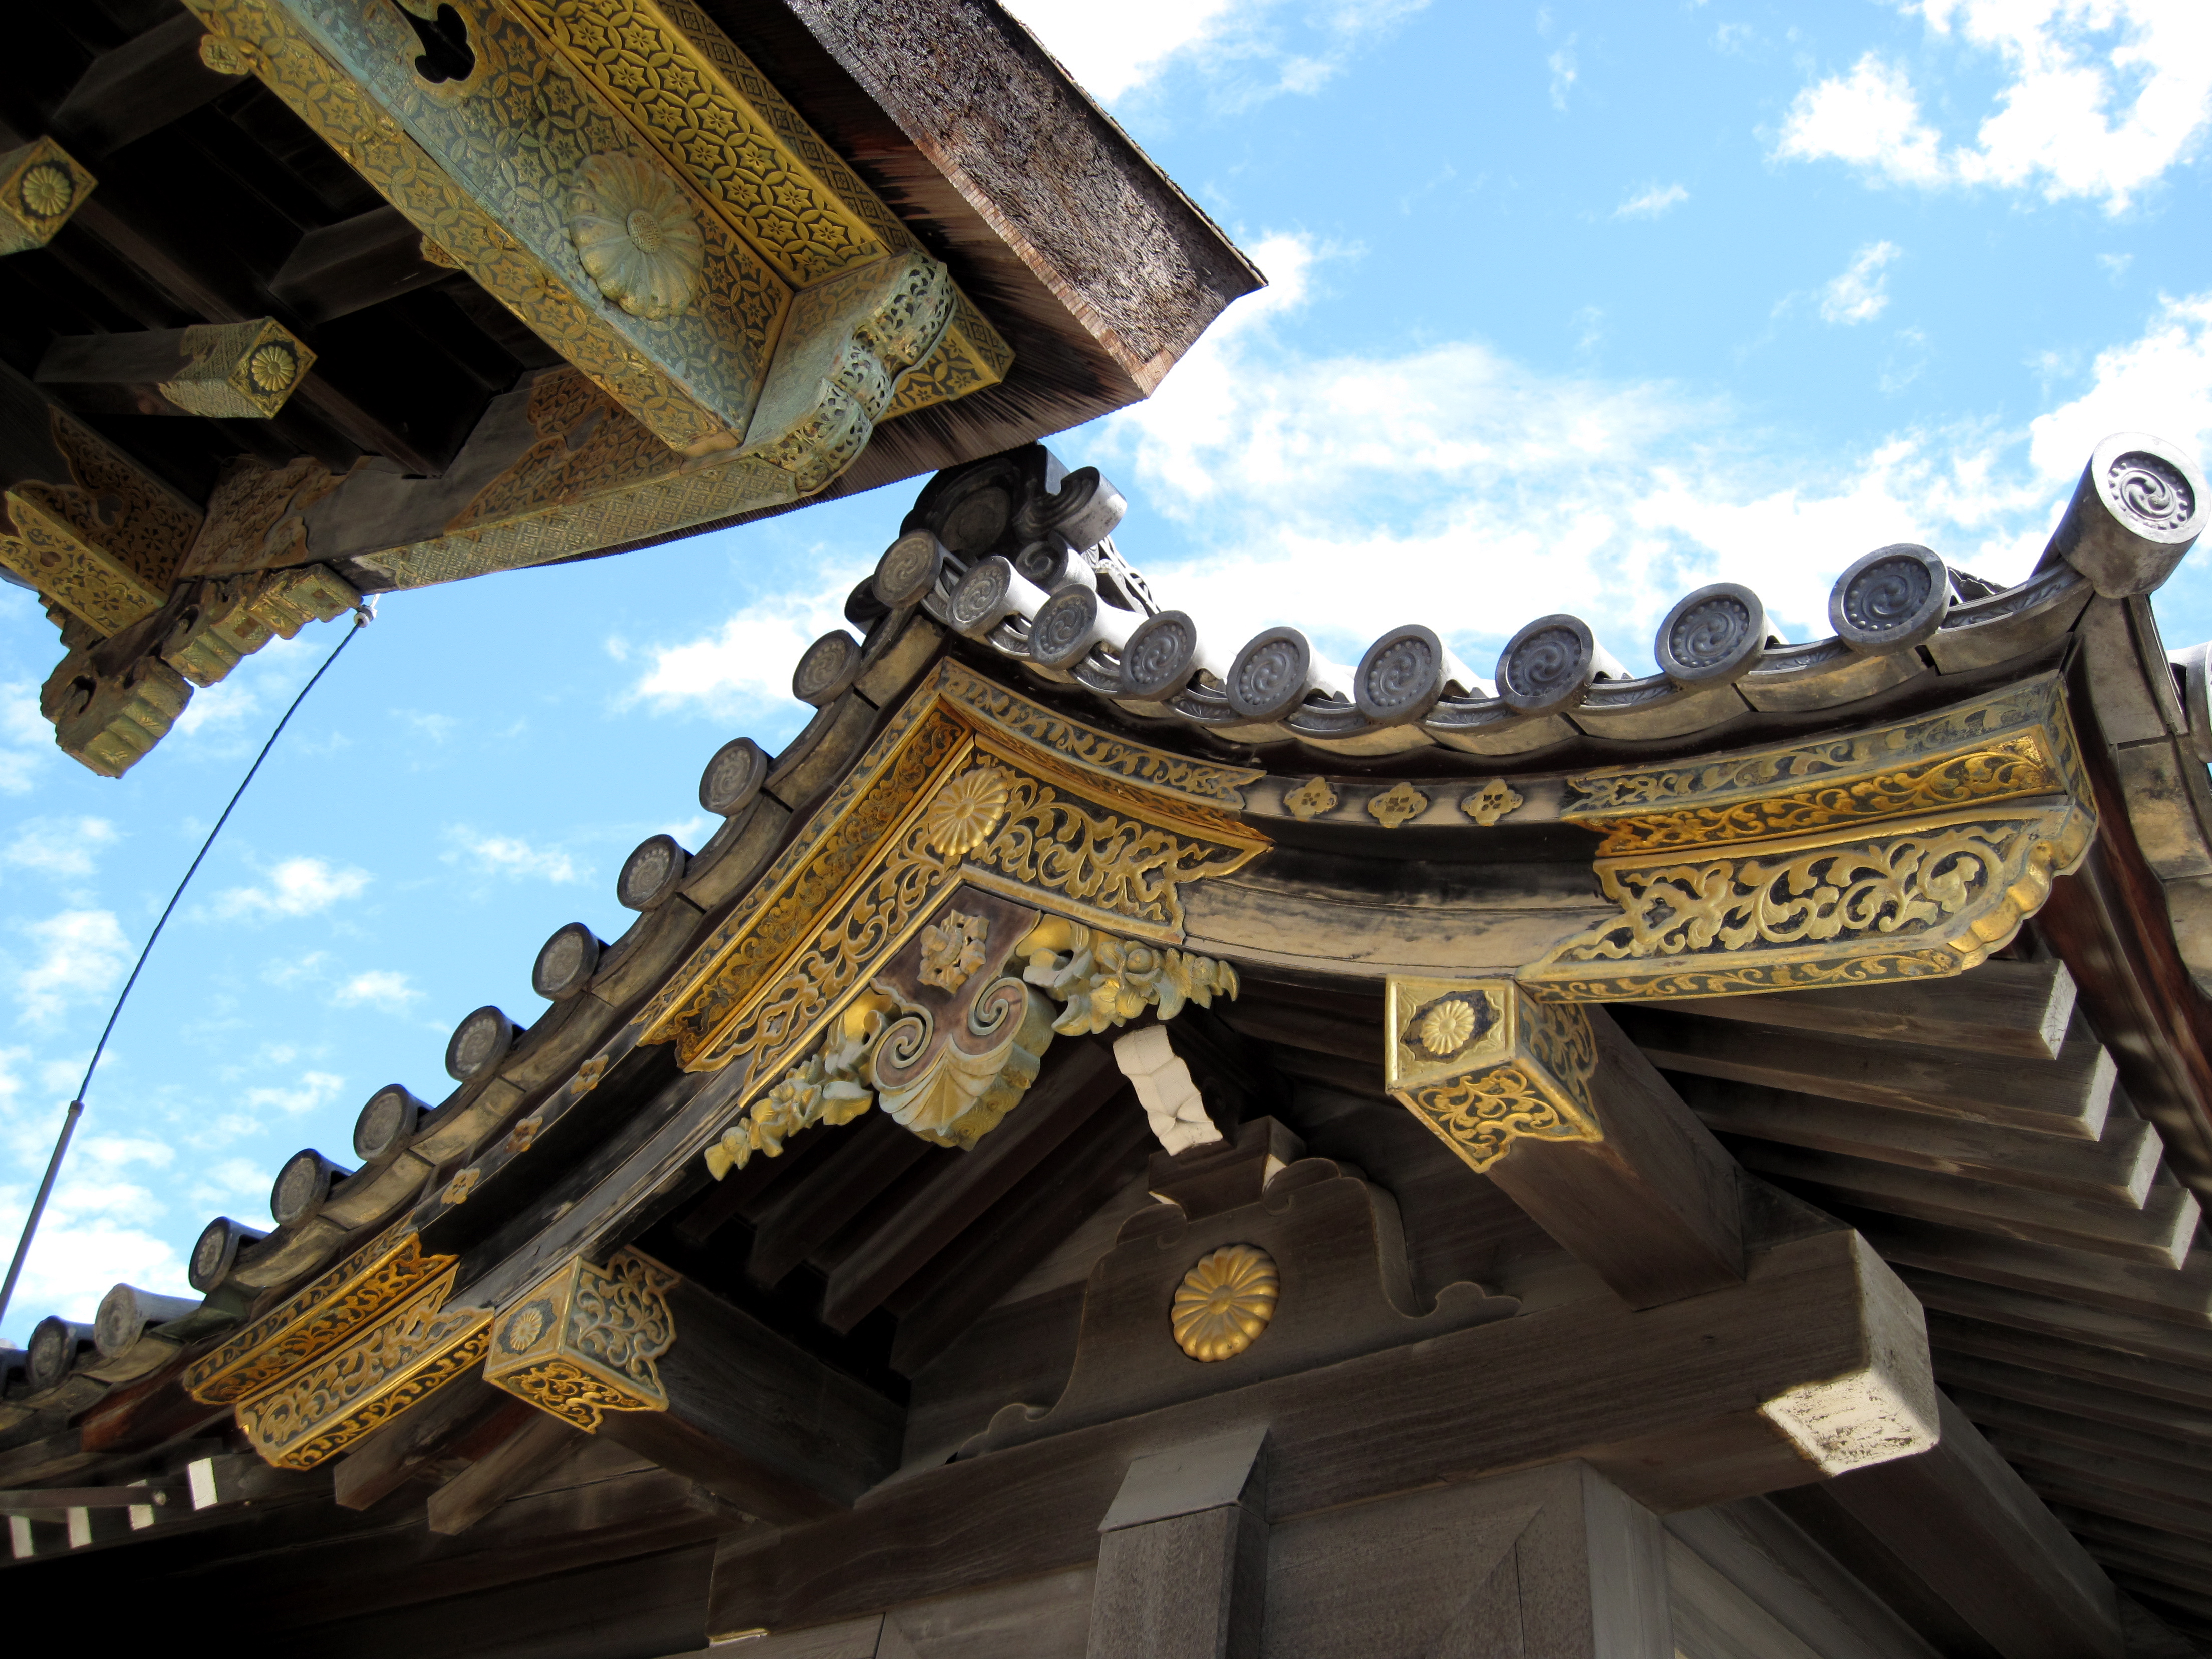
building, japan, place of worship, temple, shrine, wat, hindu temple, ancient history, shinto shrine